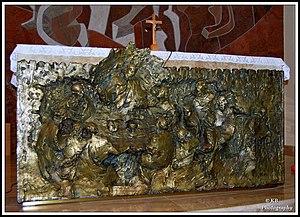
L'église Saint-Élie est située en Bosnie-Herzégovine, sur le territoire du village de Masna Luka et dans la municipalité de Posušje.